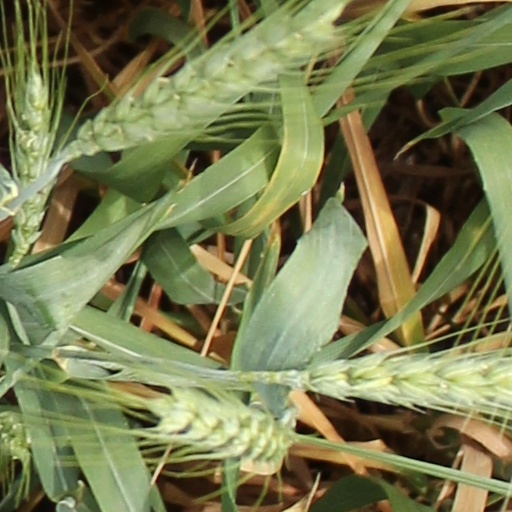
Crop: wheat